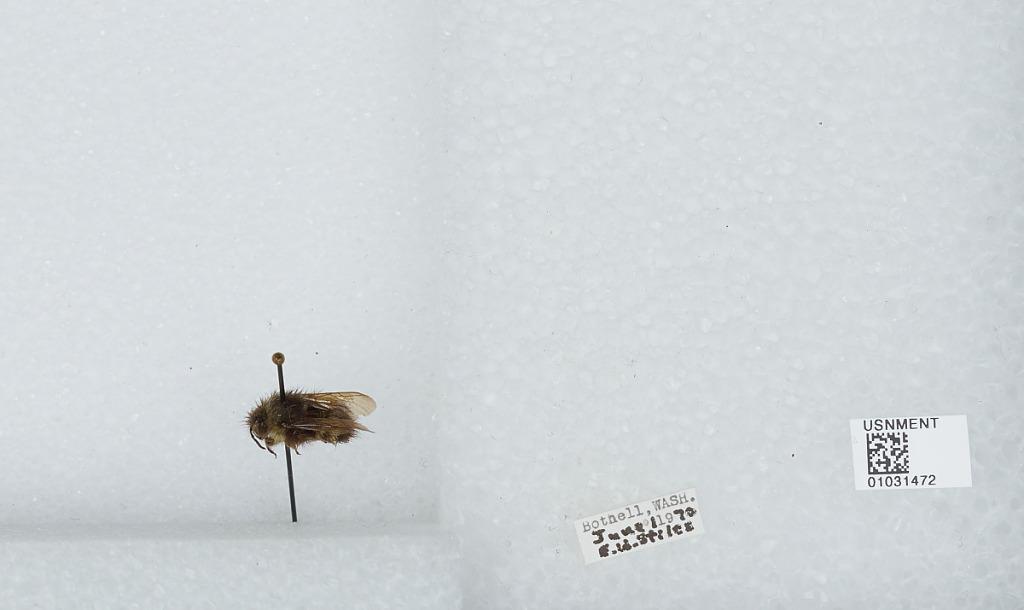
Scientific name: Bombus (Pyrobombus) sitkensis Nylander
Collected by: E. Stiles
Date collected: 1970-6-1
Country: United States
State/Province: Washington
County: King
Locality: Bothell
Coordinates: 47.7717, -122.204